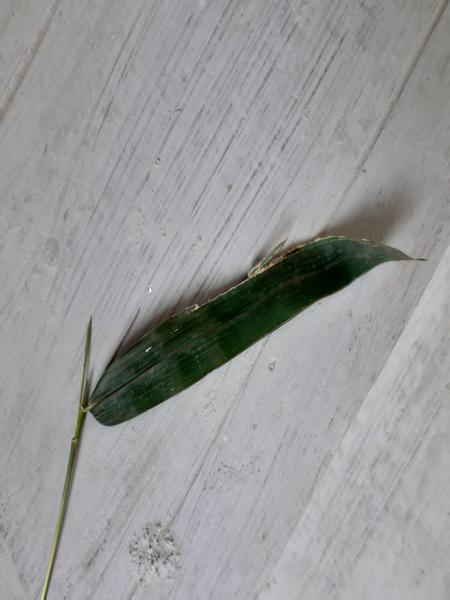
Plant: Bamboo